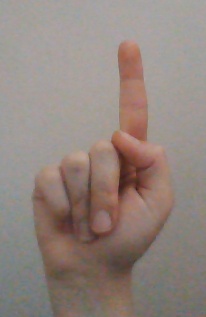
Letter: bb